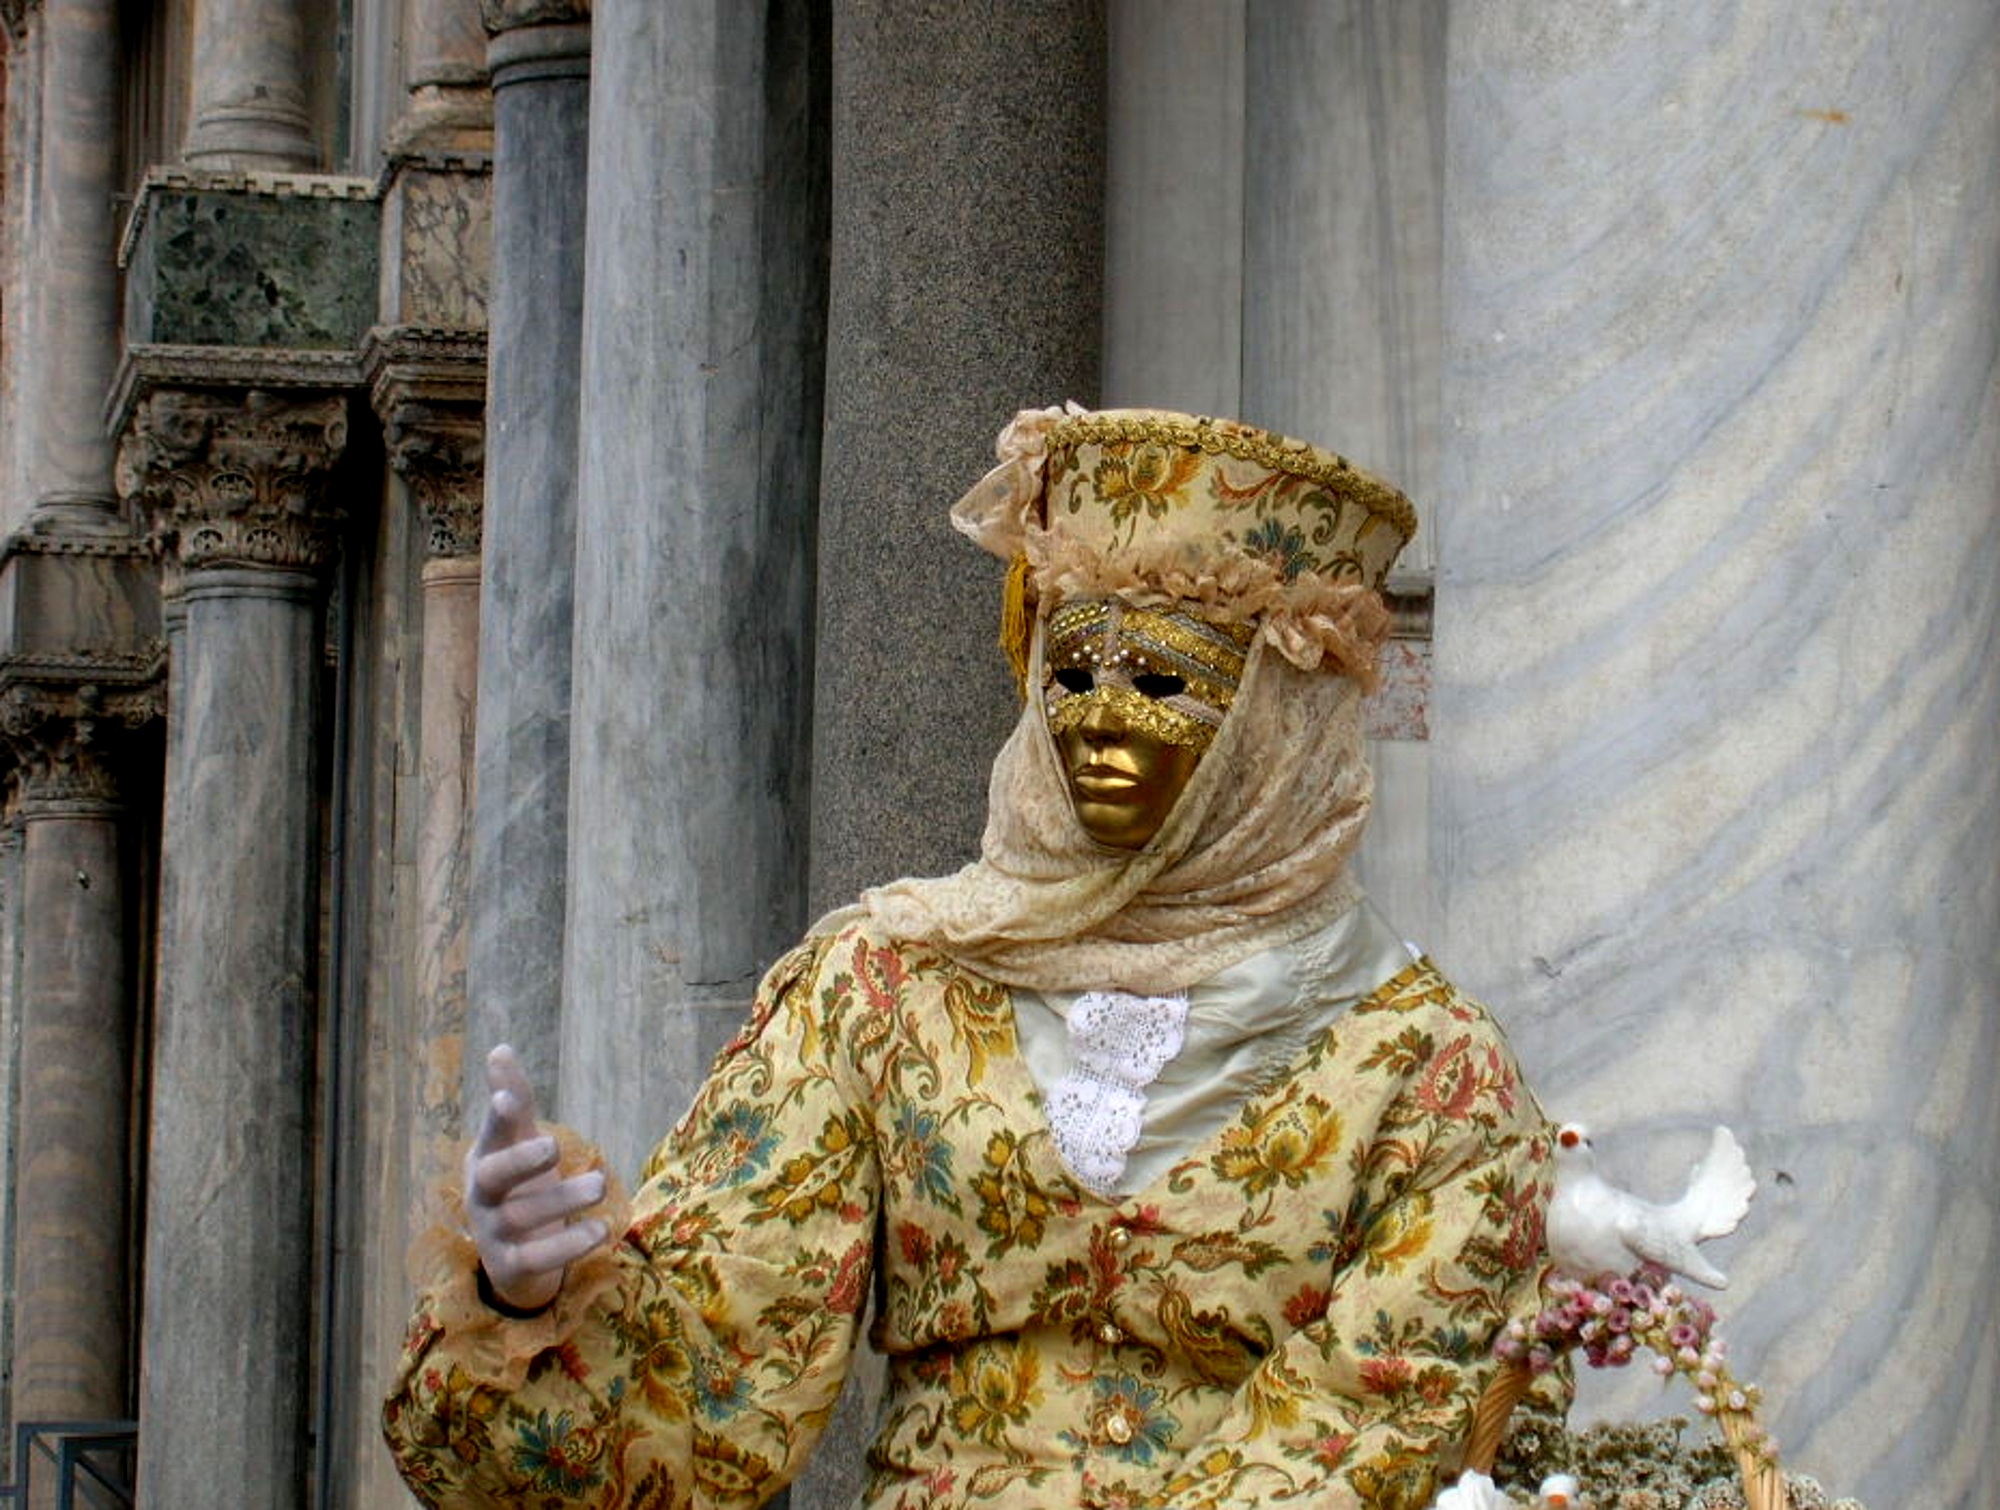
woman, statue, carnival, italy, venice, clothing, sculpture, art, mask, fun, temple, disguise, masks, costume, disguised, creativeness, unrecognizable, morals